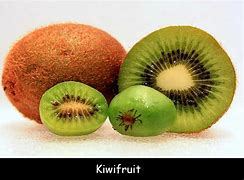
Label: Kiwi